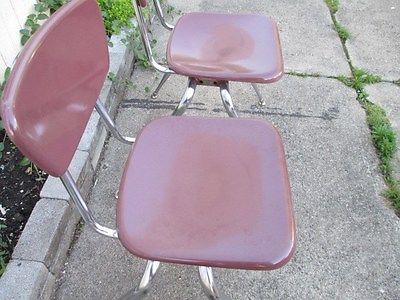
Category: chair